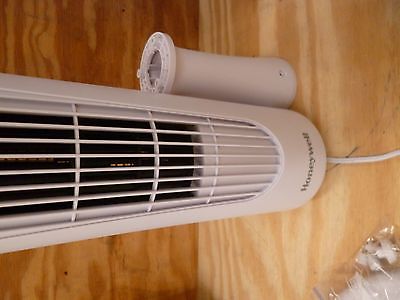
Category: fan